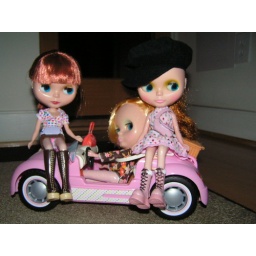
The girls in the covertible with their bags